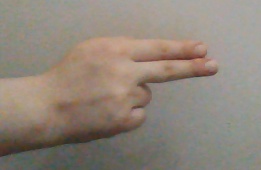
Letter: ain